Alex Cisak

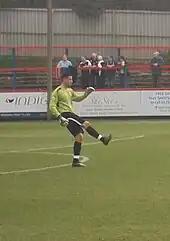
Cisak playing for Accrington Stanley in 2011

Cisak joined Accrington Stanley in July 2010 on a two-year contract after being released by Leicester at the end of the 2009–10 season. He made his debut for the club in a League Cup match on 10 August against Doncaster Rovers. His Football League debut came on 23 October 2010 when he played the full match against Hereford United. While at Accrington Stanley, Cisak battled it out with Ian Dunbavin over a first choice goalkeeper throughout the season and at first, he was the second choice goalkeeper, but eventually regained his place in the second half of the season. He would quickly become a fans' favourite.